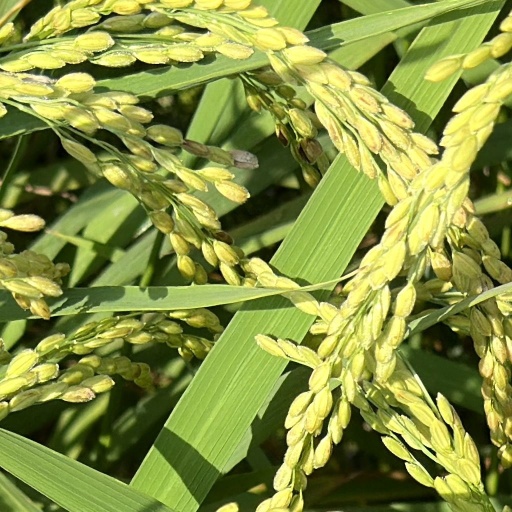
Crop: rice